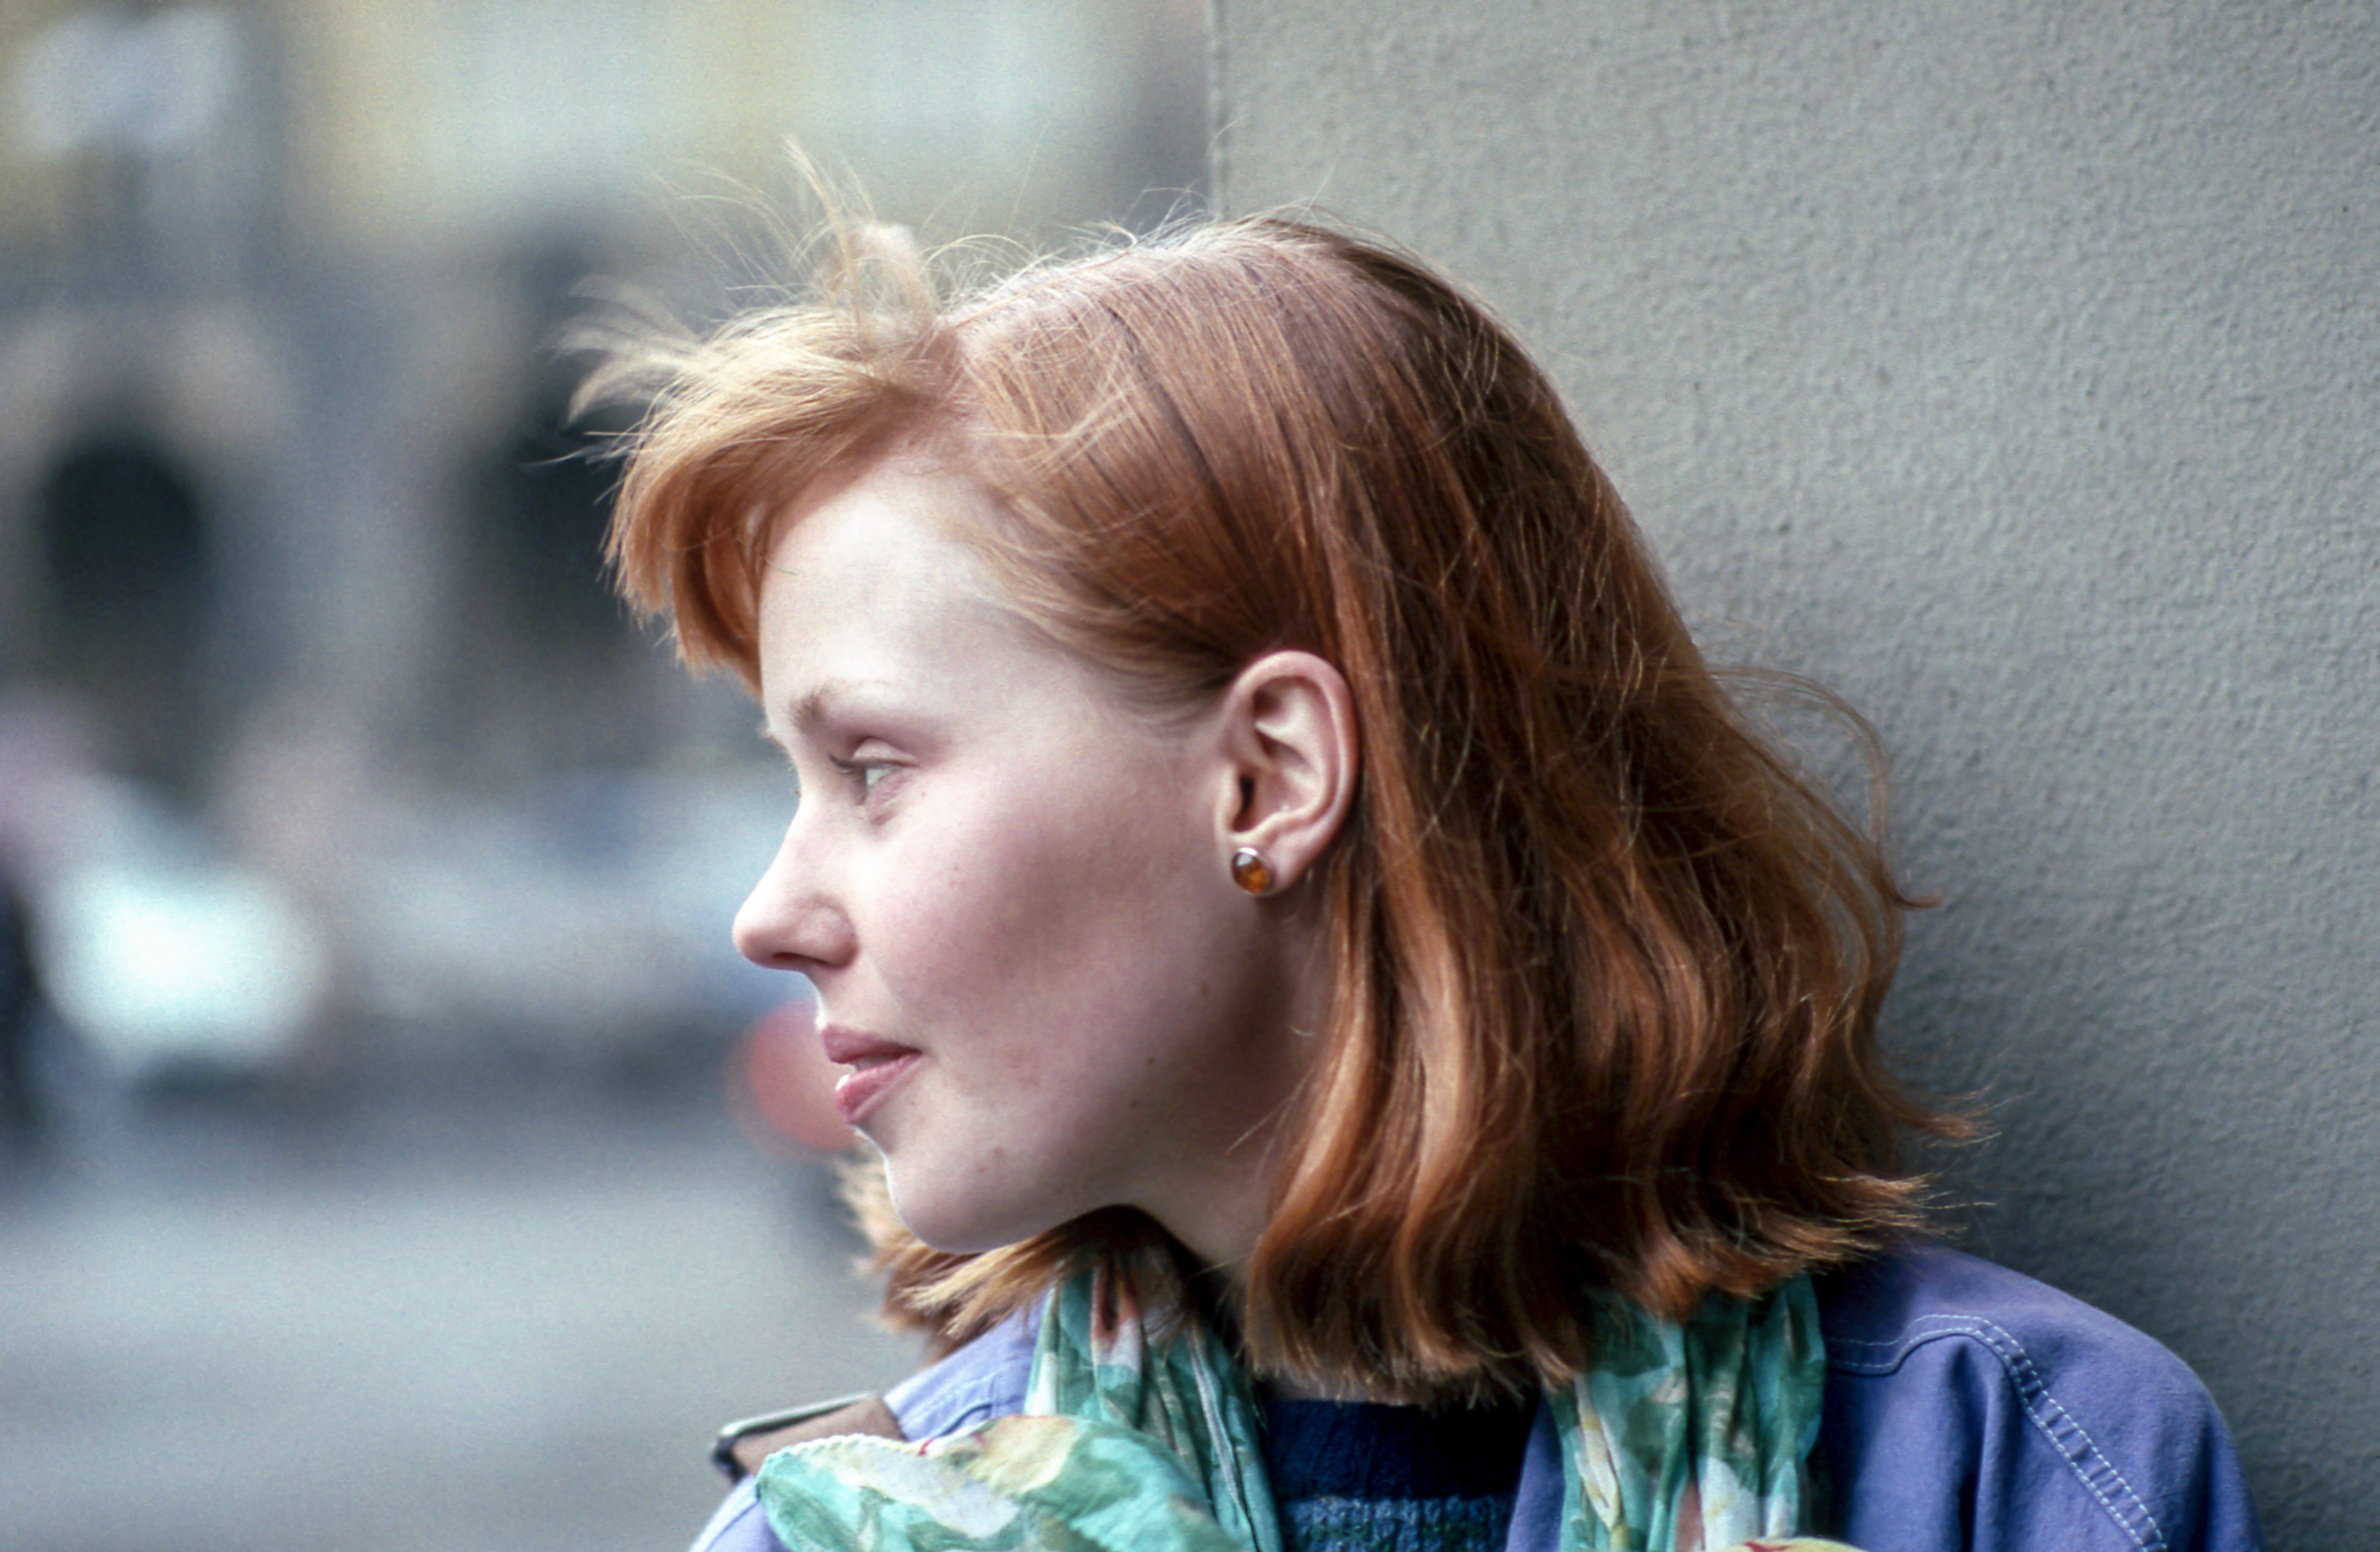
person, girl, woman, hair, photography, female, portrait, model, spring, color, fashion, blue, lady, facial expression, hairstyle, smile, long hair, caucasian, face, eye, head, beauty, blond, organ, emotion, photo shoot, red head, brown hair, portrait photography